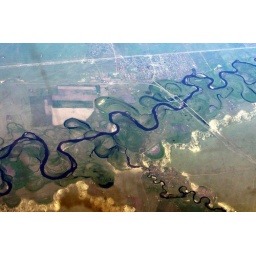
This picture taken from sky shows a river in the north east part of Inner Mongolia of China.